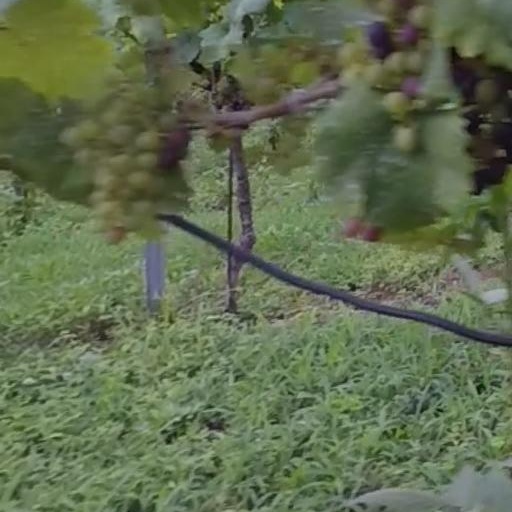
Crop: grape